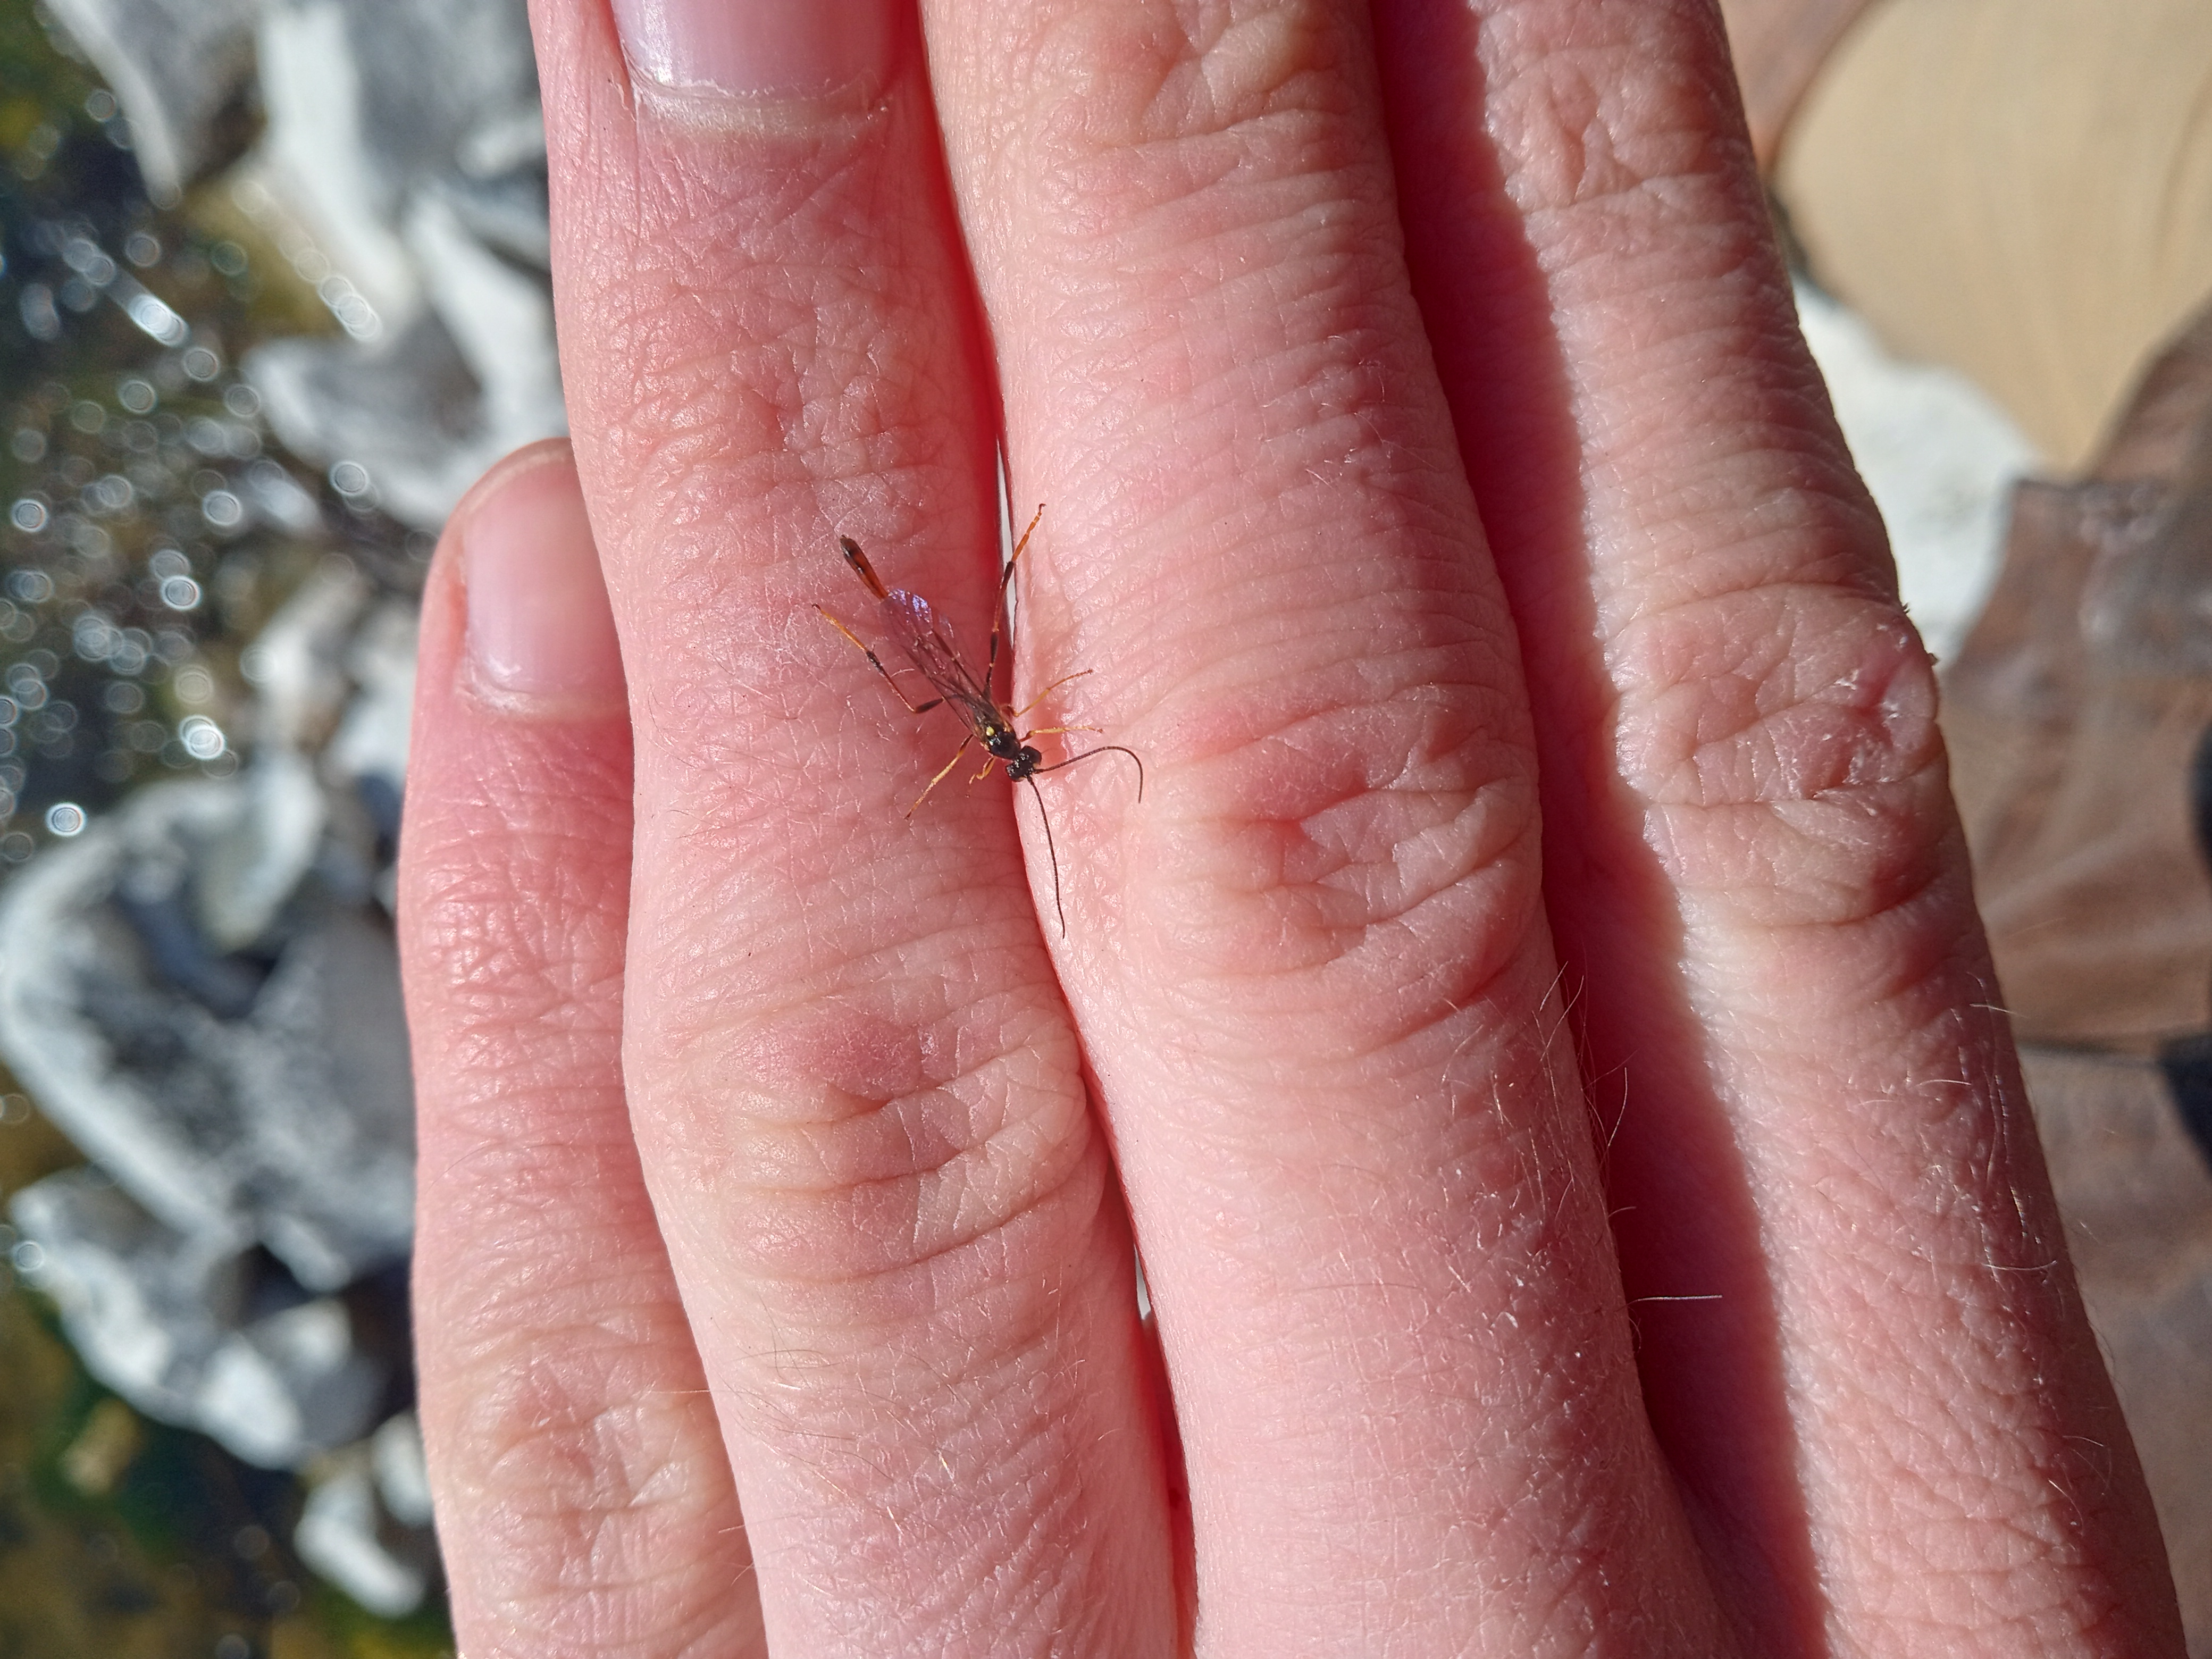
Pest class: predators